Walace (footballer, born 1995)

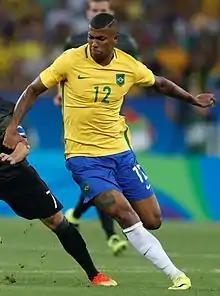
Walace at the 2016 Olympics

Walace Souza Silva (born 4 April 1995), or simply Walace, is a Brazilian professional footballer who plays as a defensive midfielder for Campeonato Brasileiro Série A club Cruzeiro.